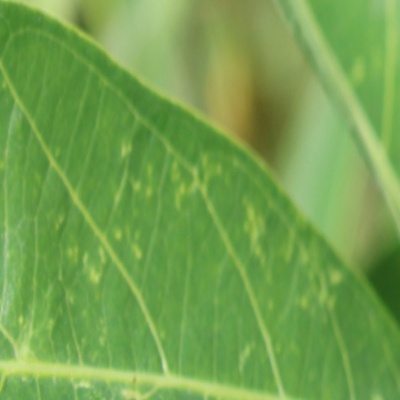
Crop: Cassava
Condition: green mite